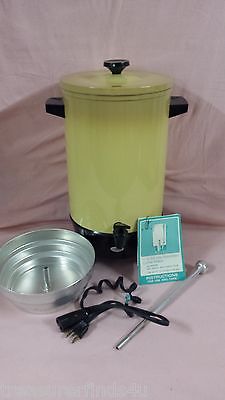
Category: coffee maker